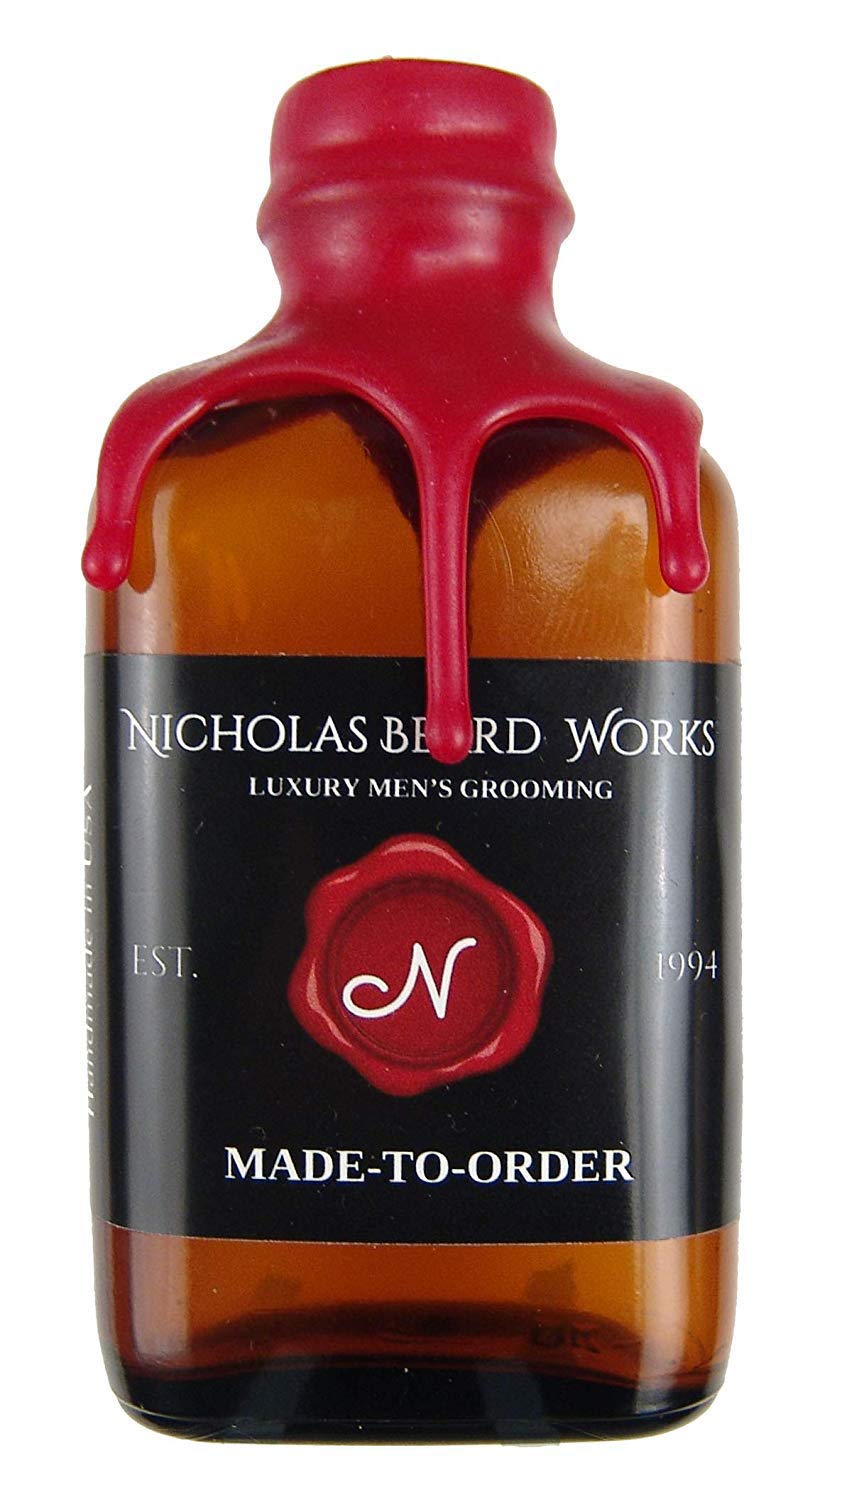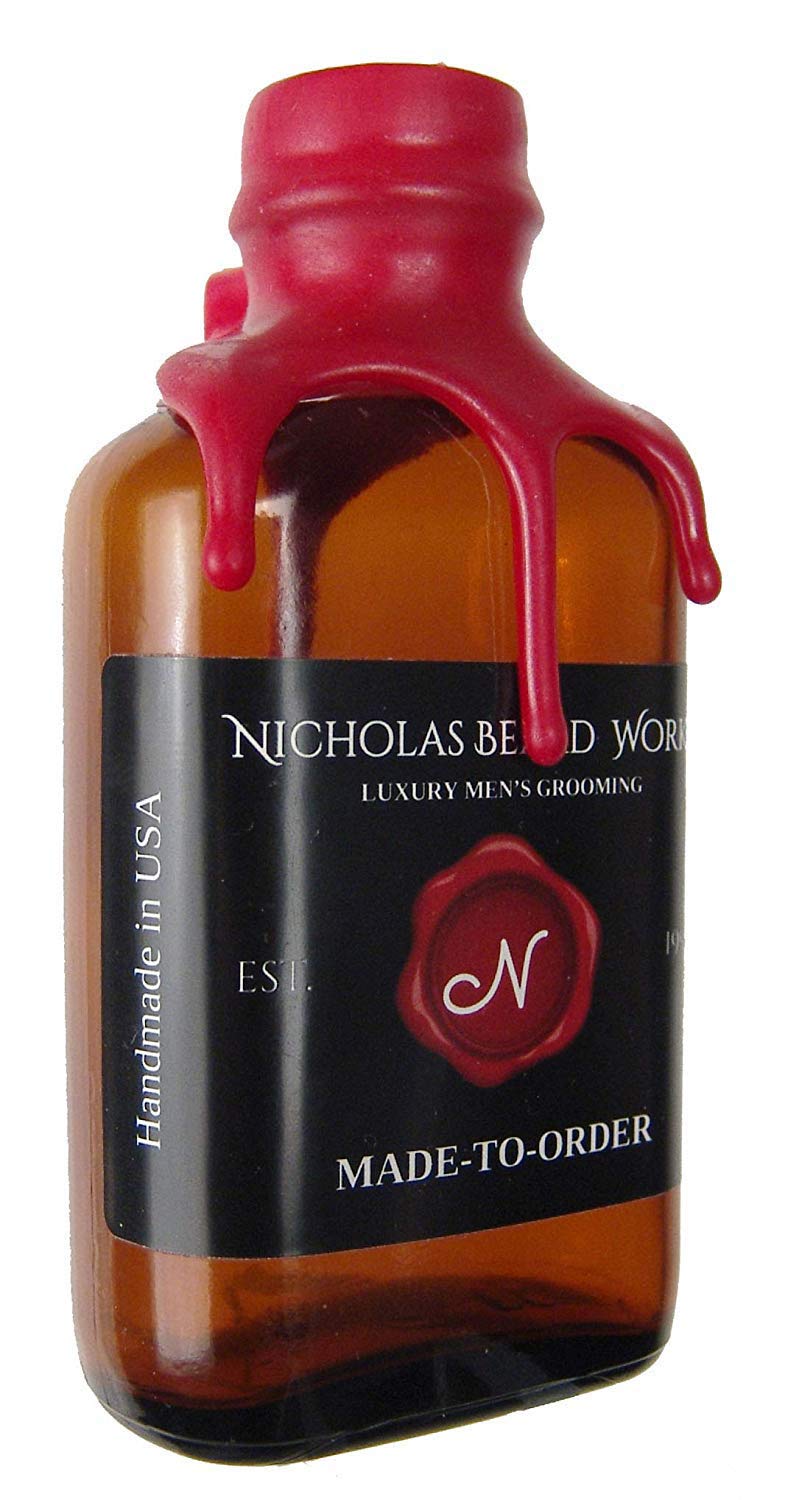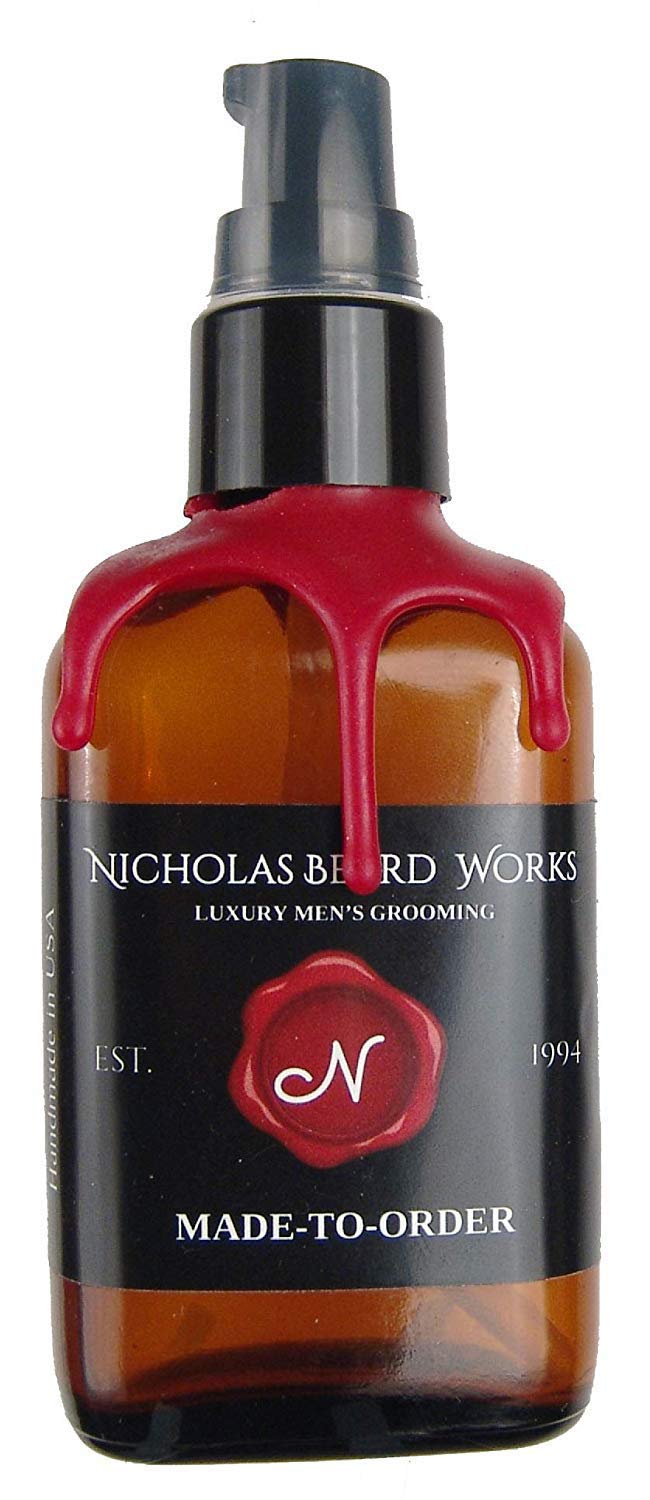
Nicholas Beard Works Premium Beard Oil Conditioner Japanese Peppermint 2oz Pump All Natural Handmade
Category: All Beauty
2 full ounces of natural oils - Argan Oil, Avocado Oil, Wheat Germ Oil, Sweet Almond Oil, Pumpkin Seed Oil, Jojoba Oil, Rice Bran Oil, Sweet Almond Oil, Coconut Oil, Apricot Kernel Oil, Castor Oil, Sea Buckthorn Oil, Rosehip Oil, Botanical Infusions, Essential Oils Quality unconditionally guaranteed!!! No Artificial Products Used No petroleum-based products No artificial flavors No artificial sweeteners No paragons No gluten No GMO’s No silicones No phthalates No dyes High quality reusable glass amber Boston vials with treatment pump (pumps allow for high viscosity products such as lotions and liquid soaps to be easily dispensed)
Features: Great Japanese Peppermint Scent | Each bottle is handmade fresh per order | More then 8 high-end oils used in each bottle | Glass bottle with precise treatment pump